History of folkloric music in Argentina

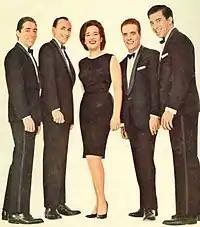
Los Huanca Hua, founded in 1960, renewed the ways of interpreting folklore. In the picture, the 1963 line-up: Chango Farías Gómez, Carlos "Coco" del Franco Terrero, Marián Farías Gómez (replacing Hernán Figueroa Reyes), Guillermo Urien and Pedro Farías Gómez.

In the 1960s, the folklore boom would be amplified with the launching of large folkloric music festivals such as the Cosquín Festival (1961) and the Festival de Jesús María (1966), but above all with the appearance and massive diffusion of renovating musical forms, in a process of continental range, adopted denominations such as "new Latin American song", "folkloric projection" and "dynamic folklore" or acronyms such as MPA ("Música Popular Argentina", Argentine Popular Music), with its equivalents in other South American countries such as Brazil (MPB) and Uruguay (MPU).